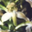
Label: orchid